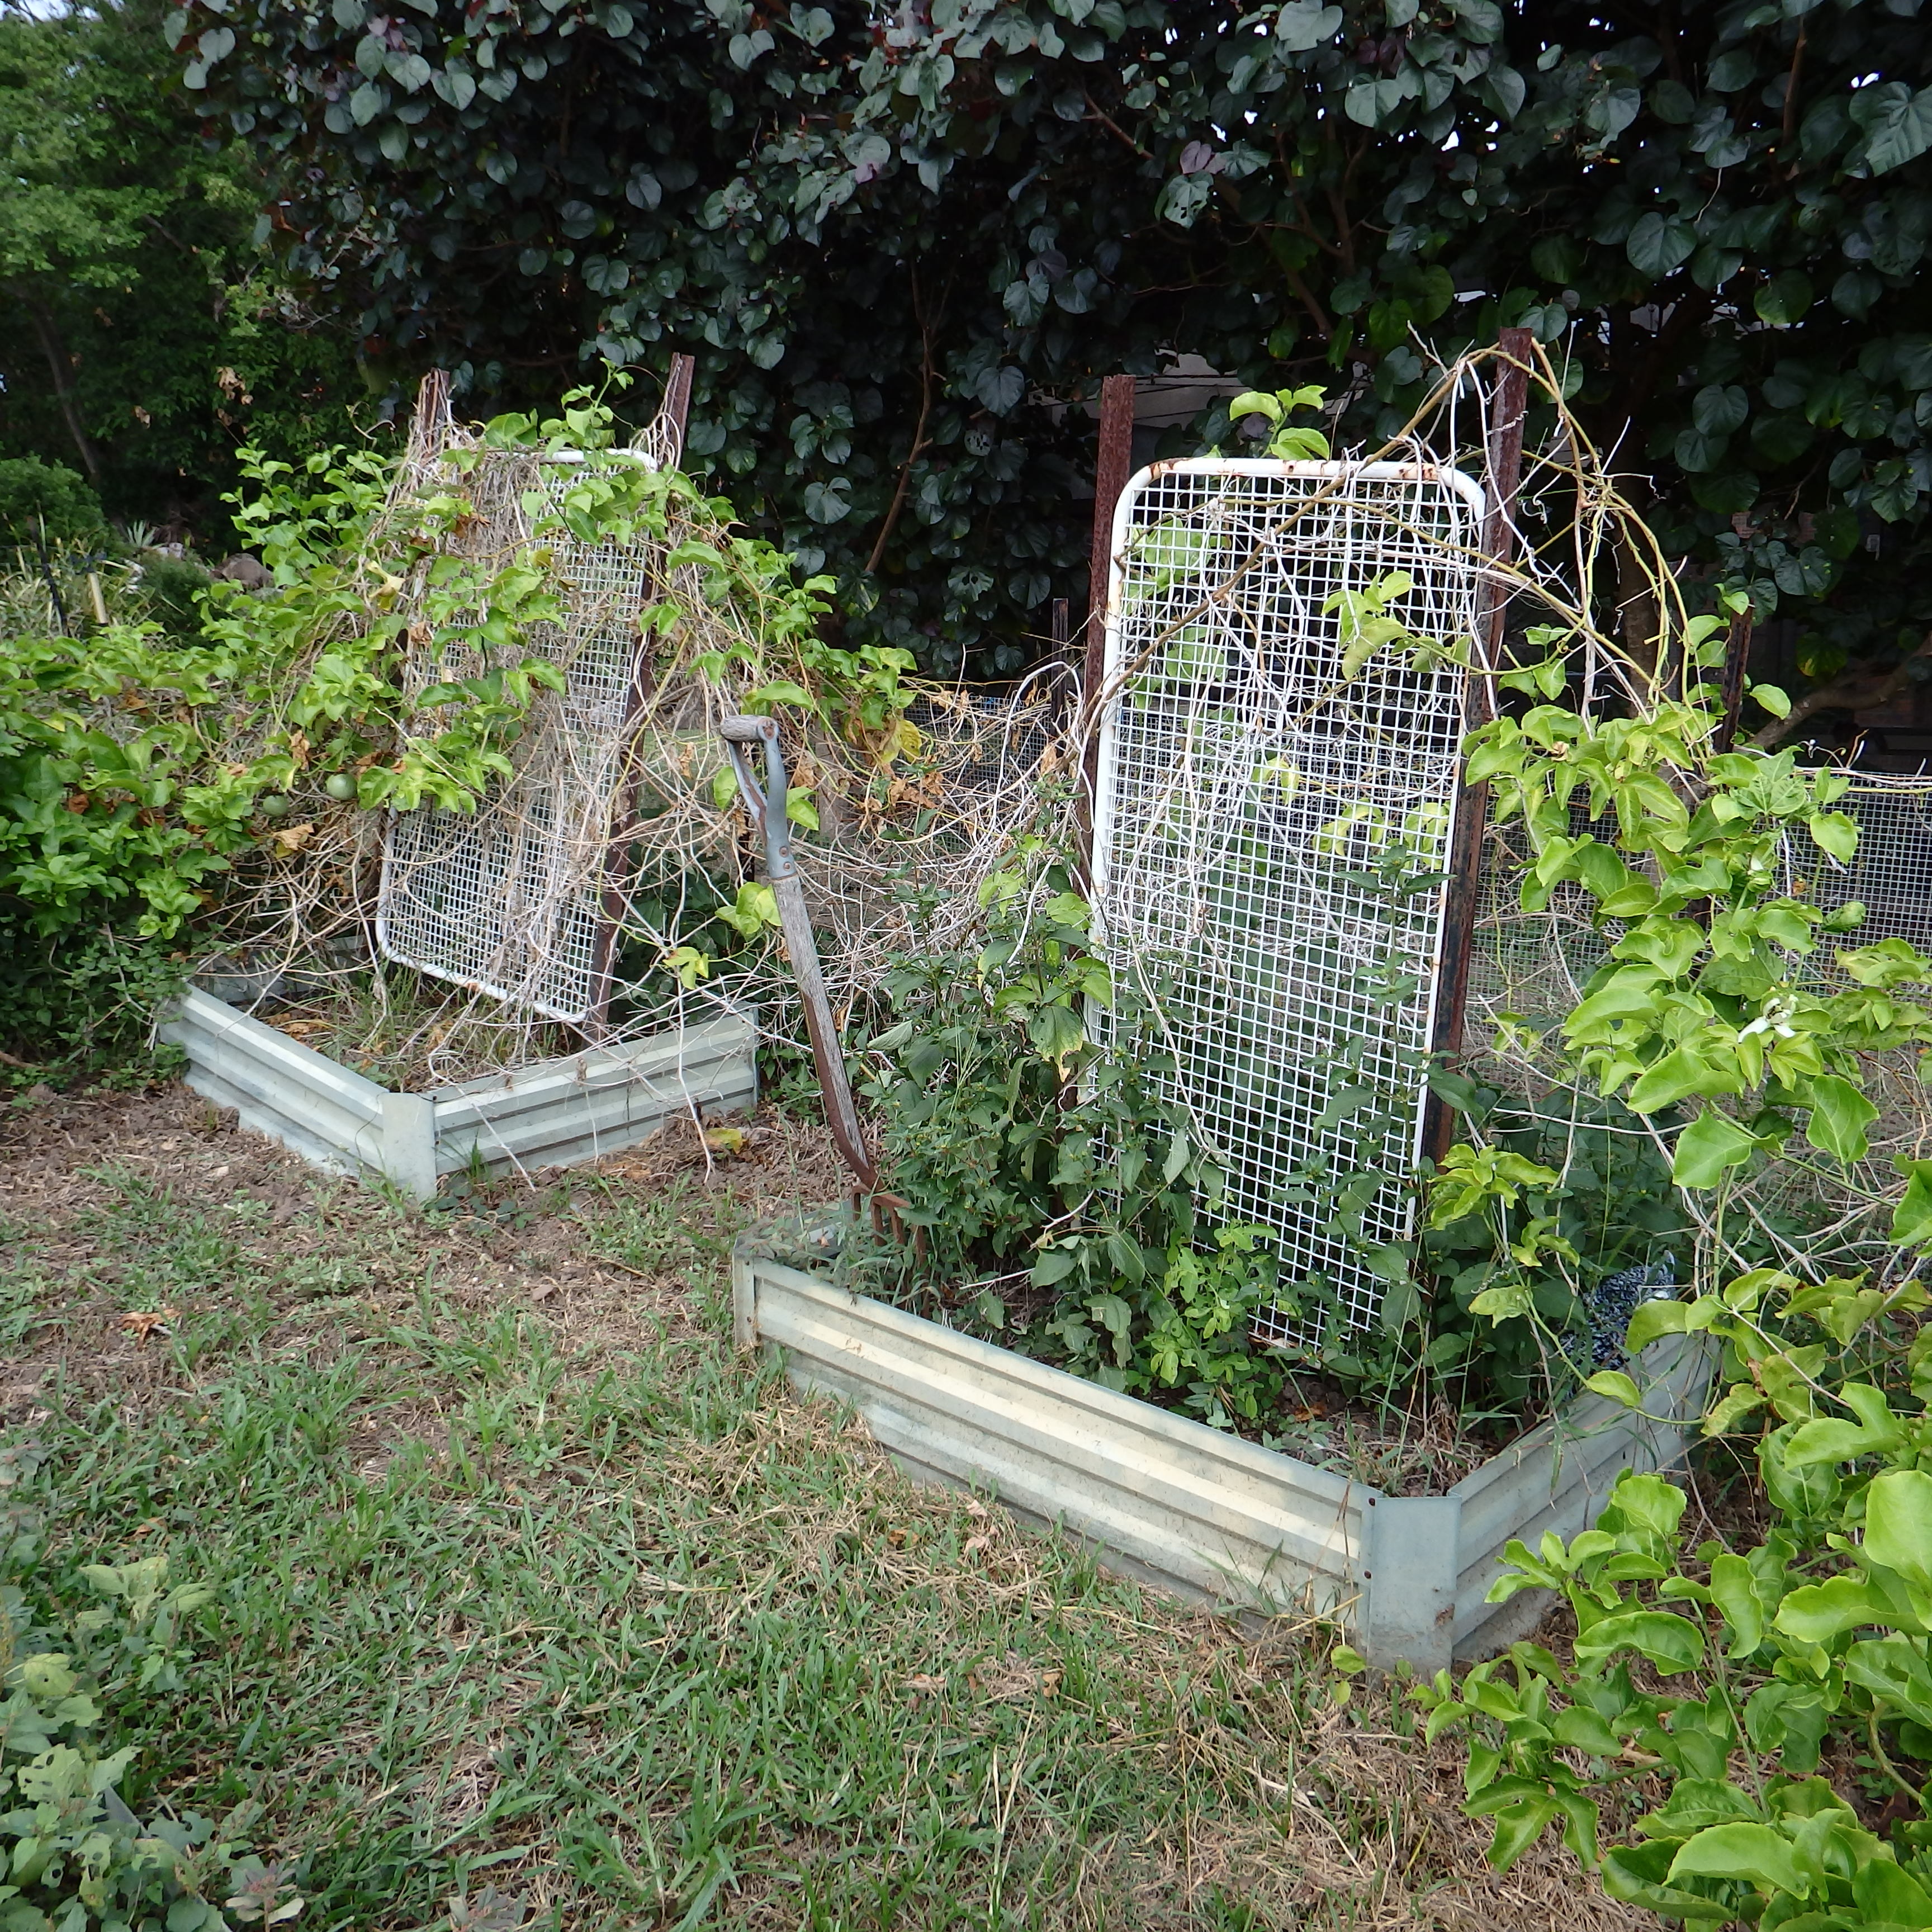
nature, growth, plant, fruit, leaf, rural, food, green, farming, harvest, ingredient, crop, fresh, backyard, botany, cemetery, agriculture, garden, season, freshness, vitamin, leaves, grave, nutrition, gardening, shrub, vegetarian, headstone, passion fruit, weeds, yard, harvesting, organic, grown, cultivate, vegetable garden, over grown, outdoor structure, garden bed